Dhole

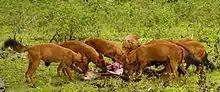
Dholes feeding on a chital, Bandipur National Park

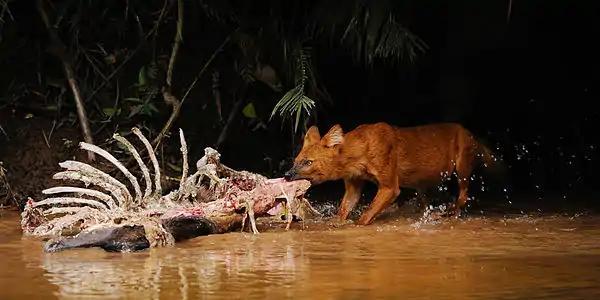
Dhole feeding on sambar deer carcass, Khao Yai National Park

Dholes are far less territorial than wolves, with pups from one clan often joining another without trouble once they mature sexually. Clans typically number 5 to 12 individuals in India, though clans of 40 have been reported. In Thailand, clans rarely exceed three individuals. Unlike other canids, there is no evidence of dholes using urine to mark their territories or travel routes. When urinating, dholes, especially males, may raise one hind leg or both to result in a handstand. Handstand urination is also seen in bush dogs ("Speothos venaticus") and domestic dogs. They may defecate in conspicuous places, though a territorial function is unlikely, as faeces are mostly deposited within the clan's territory rather than the periphery. Faeces are often deposited in what appear to be communal latrines. They do not scrape the earth with their feet, as other canids do, to mark their territories.